Thomas Foley, 1st Baron Foley (1716–1777)

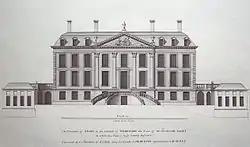
Stoke Edith

He was elected to the House of Commons for Droitwich in 1741, a constituency he represented until 1746 and again from 1754 to 1768, followed by election to represent Herefordshire between 1768 and 1776. The latter year the title previously held by his cousin was revived when Foley was raised to the peerage as Baron Foley of Kidderminster in the County of Worcester.